2001 United States Grand Prix

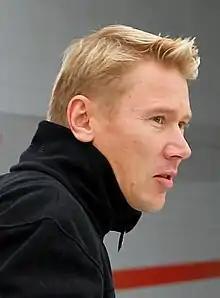
Mika Häkkinen "(pictured in 2006)" took the 20th and his final Grand Prix victory of his career despite being demoted from second to fourth on the grid for a pit lane infringement he committed during the warm-up session.

Ralf Schumacher was the first of the leading drivers to enter the pit lane at the end of lap 23 for the first of two scheduled pit stops. He stopped for 12.5 seconds due to Williams mechanics struggling to replace the left-rear wheel because of a faulty wheel gun. Ralf Schumacher rejoined the track in ninth place. Barrichello led by 12.5 seconds when he made the first of two scheduled pit stops on lap 27. He rejoined the race in fifth behind Coulthard after a 8.6 second stop. Michael Schumacher led the next seven laps under pressure from Montoya, who had tried to slow him to allow Barrichello to make his pit stop. Montoya fell behind Michael Schumacher on lap 32 after losing control of his car in the infield section. As they came up to lap Yoong, Montoya slipstreamed past Michael Schumacher on the inside at the end of the main straight into turn one with his front tires locked through braking later than the latter for the lead on the 34th lap, with Schumacher giving Montoya enough space to avoid a crash. Montoya began pulling away from Michael Schumacher, setting the race's fastest lap and a new lap record of 1:14.448 on lap 35. He made his only scheduled pit stop for fuel and tires when lap 36 concluded because Williams were unable to take advantage of the full capacity of the car's large fuel tank at Indianapolis since it would have worn out the rear Michelin tyres if they put a large amount of fuel in. Montoya fell to fifth, behind Coulthard, and Michael Schumacher retook the lead.